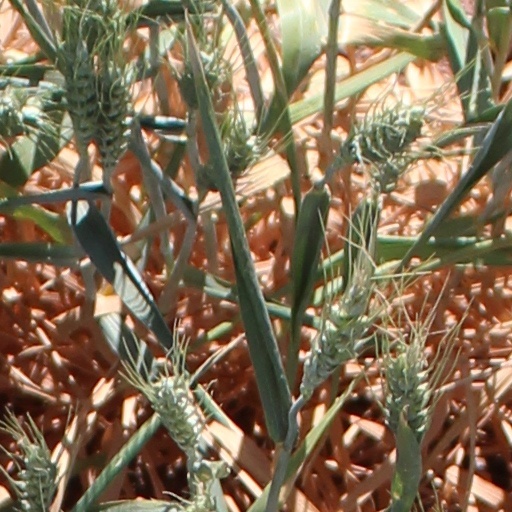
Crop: wheat